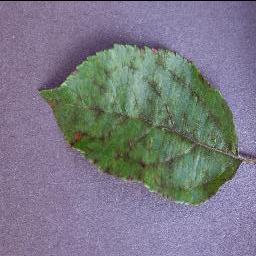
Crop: apple
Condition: scab